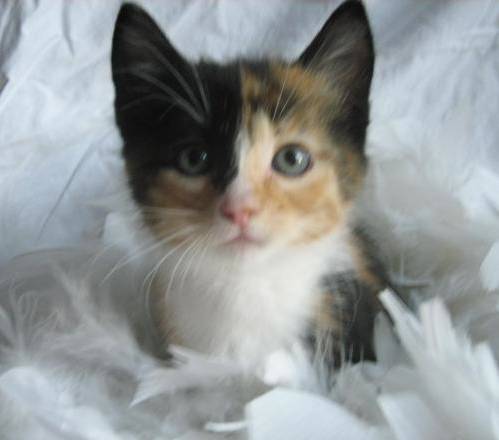
Label: cats